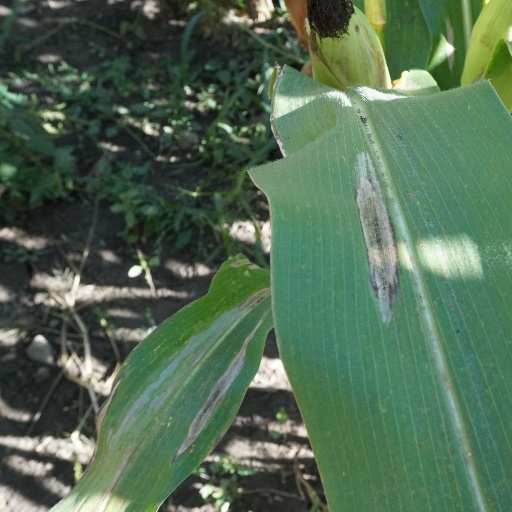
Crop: maize; corn